Martin Lluelyn

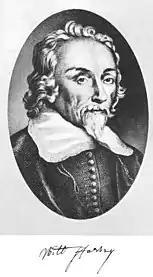
Dr William Harvey (1578-1657), whose "De Generatione Animalium" (English edition, 1656) was introduced by Lluelyn's verses

Thomas and his wife were still living in 1614 when their son Henry died, by his will leaving them a lifetime occupancy of his house in Wells. Henry referred to his brothers Morrishe, Martin and William, and his sister Marie Moore, whose husband William Moore he appointed to be his executor. Moore's children Ann, Elizabeth Cannington, Bridget Murrye and Marie Beaumont (with her son William), and also Henry's brother Martin's children, are mentioned. By his will, Henry Lewellin left money to the Wells Corporation for proposed almshouses for six poor women. A very respectable monument was raised to him in St Cuthbert's Church, Wells, in coloured marbles, with a kneeling portrait figure in an arched surround beneath a tinctured entablature, with obelisks and Corinthian columns, surmounted by a large armorial escutcheon, the shield displaying "Argent, a lion rampant sable, langued gules, crowned or." The escutcheon also shows a mantled crest of a Cornish chough perched on a rock.